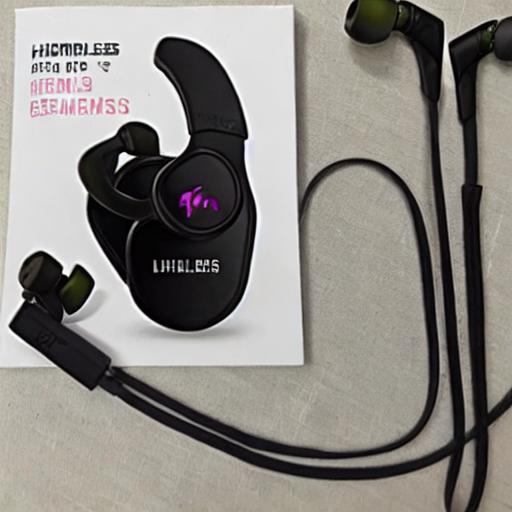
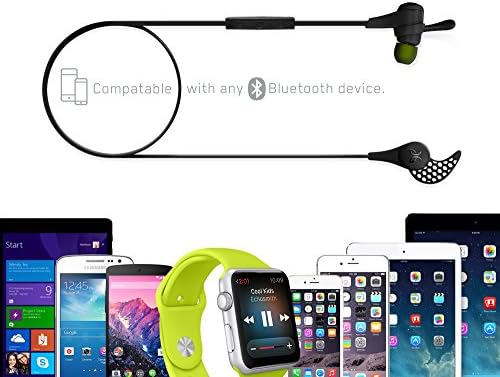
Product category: headphones
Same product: no